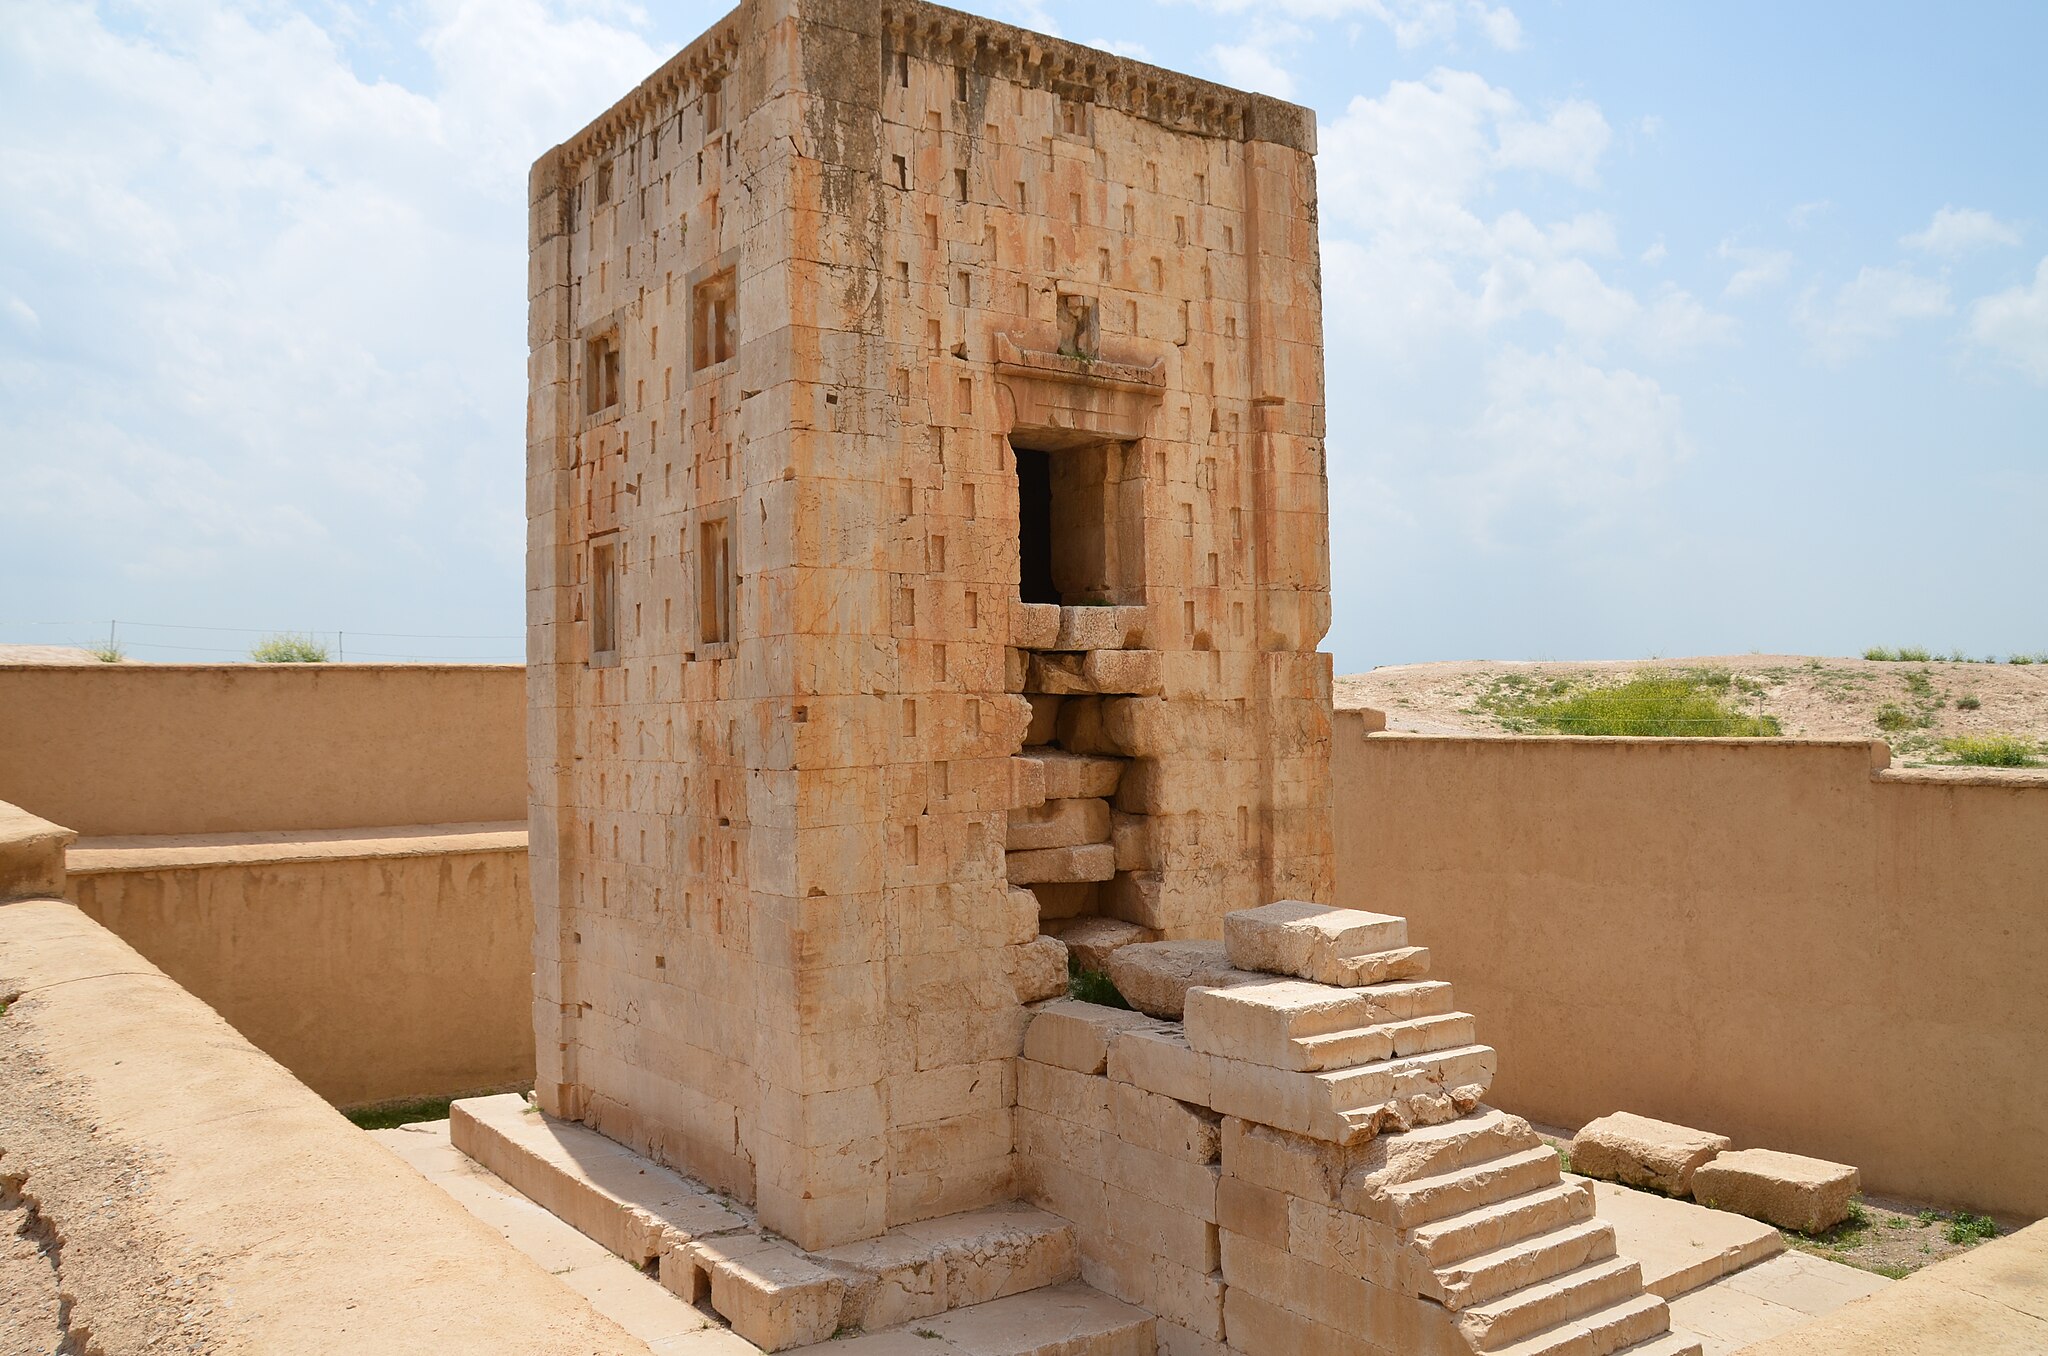
Title: The Ka'bah-e Zardusht, a rectangular-shaped stone structure, built of white limestone blocks, Naqsh-e Rostam, Iran (48098804022)
Description: The other important Achaemenid monument at Naqsh-e Rostam is the enigmatic tower called Kaʿba-ye Zardošt (‘Cube of Zoroaster’) situated opposite Darius II’s tomb. It is a rectangular-shaped stone structure, built of white limestone blocks. It stands 12.60 metre-high on a three-tiered platform with a thirty-stair stairway leading to a single chamber. Controversy over the function of the building still exists. Some archaeologists consider the tower a religious edifice, perhaps a fire temple used for igniting and worshiping the holy fire, while others reject this view and think that it may have served as a provisional royal tomb until the permanent tombs were finished or else a treasure house and a place for keeping sacred texts. The monument was later used by the Sasanian king Shapur I (AD 240-270) to record the accounts of his victories over the Romans
Date: 22 April 2019, 10:47 (according to Exif data)
Categories: Ka'ba-ye Zartosht, Photographs by Carole Raddato, Flickr images reviewed by FlickreviewR 2, Iran photographs taken on 2019-04-22, Flickr images missing SDC published in